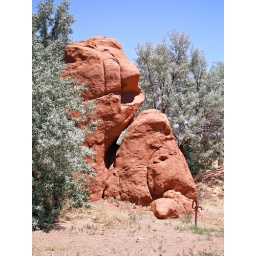
red in green